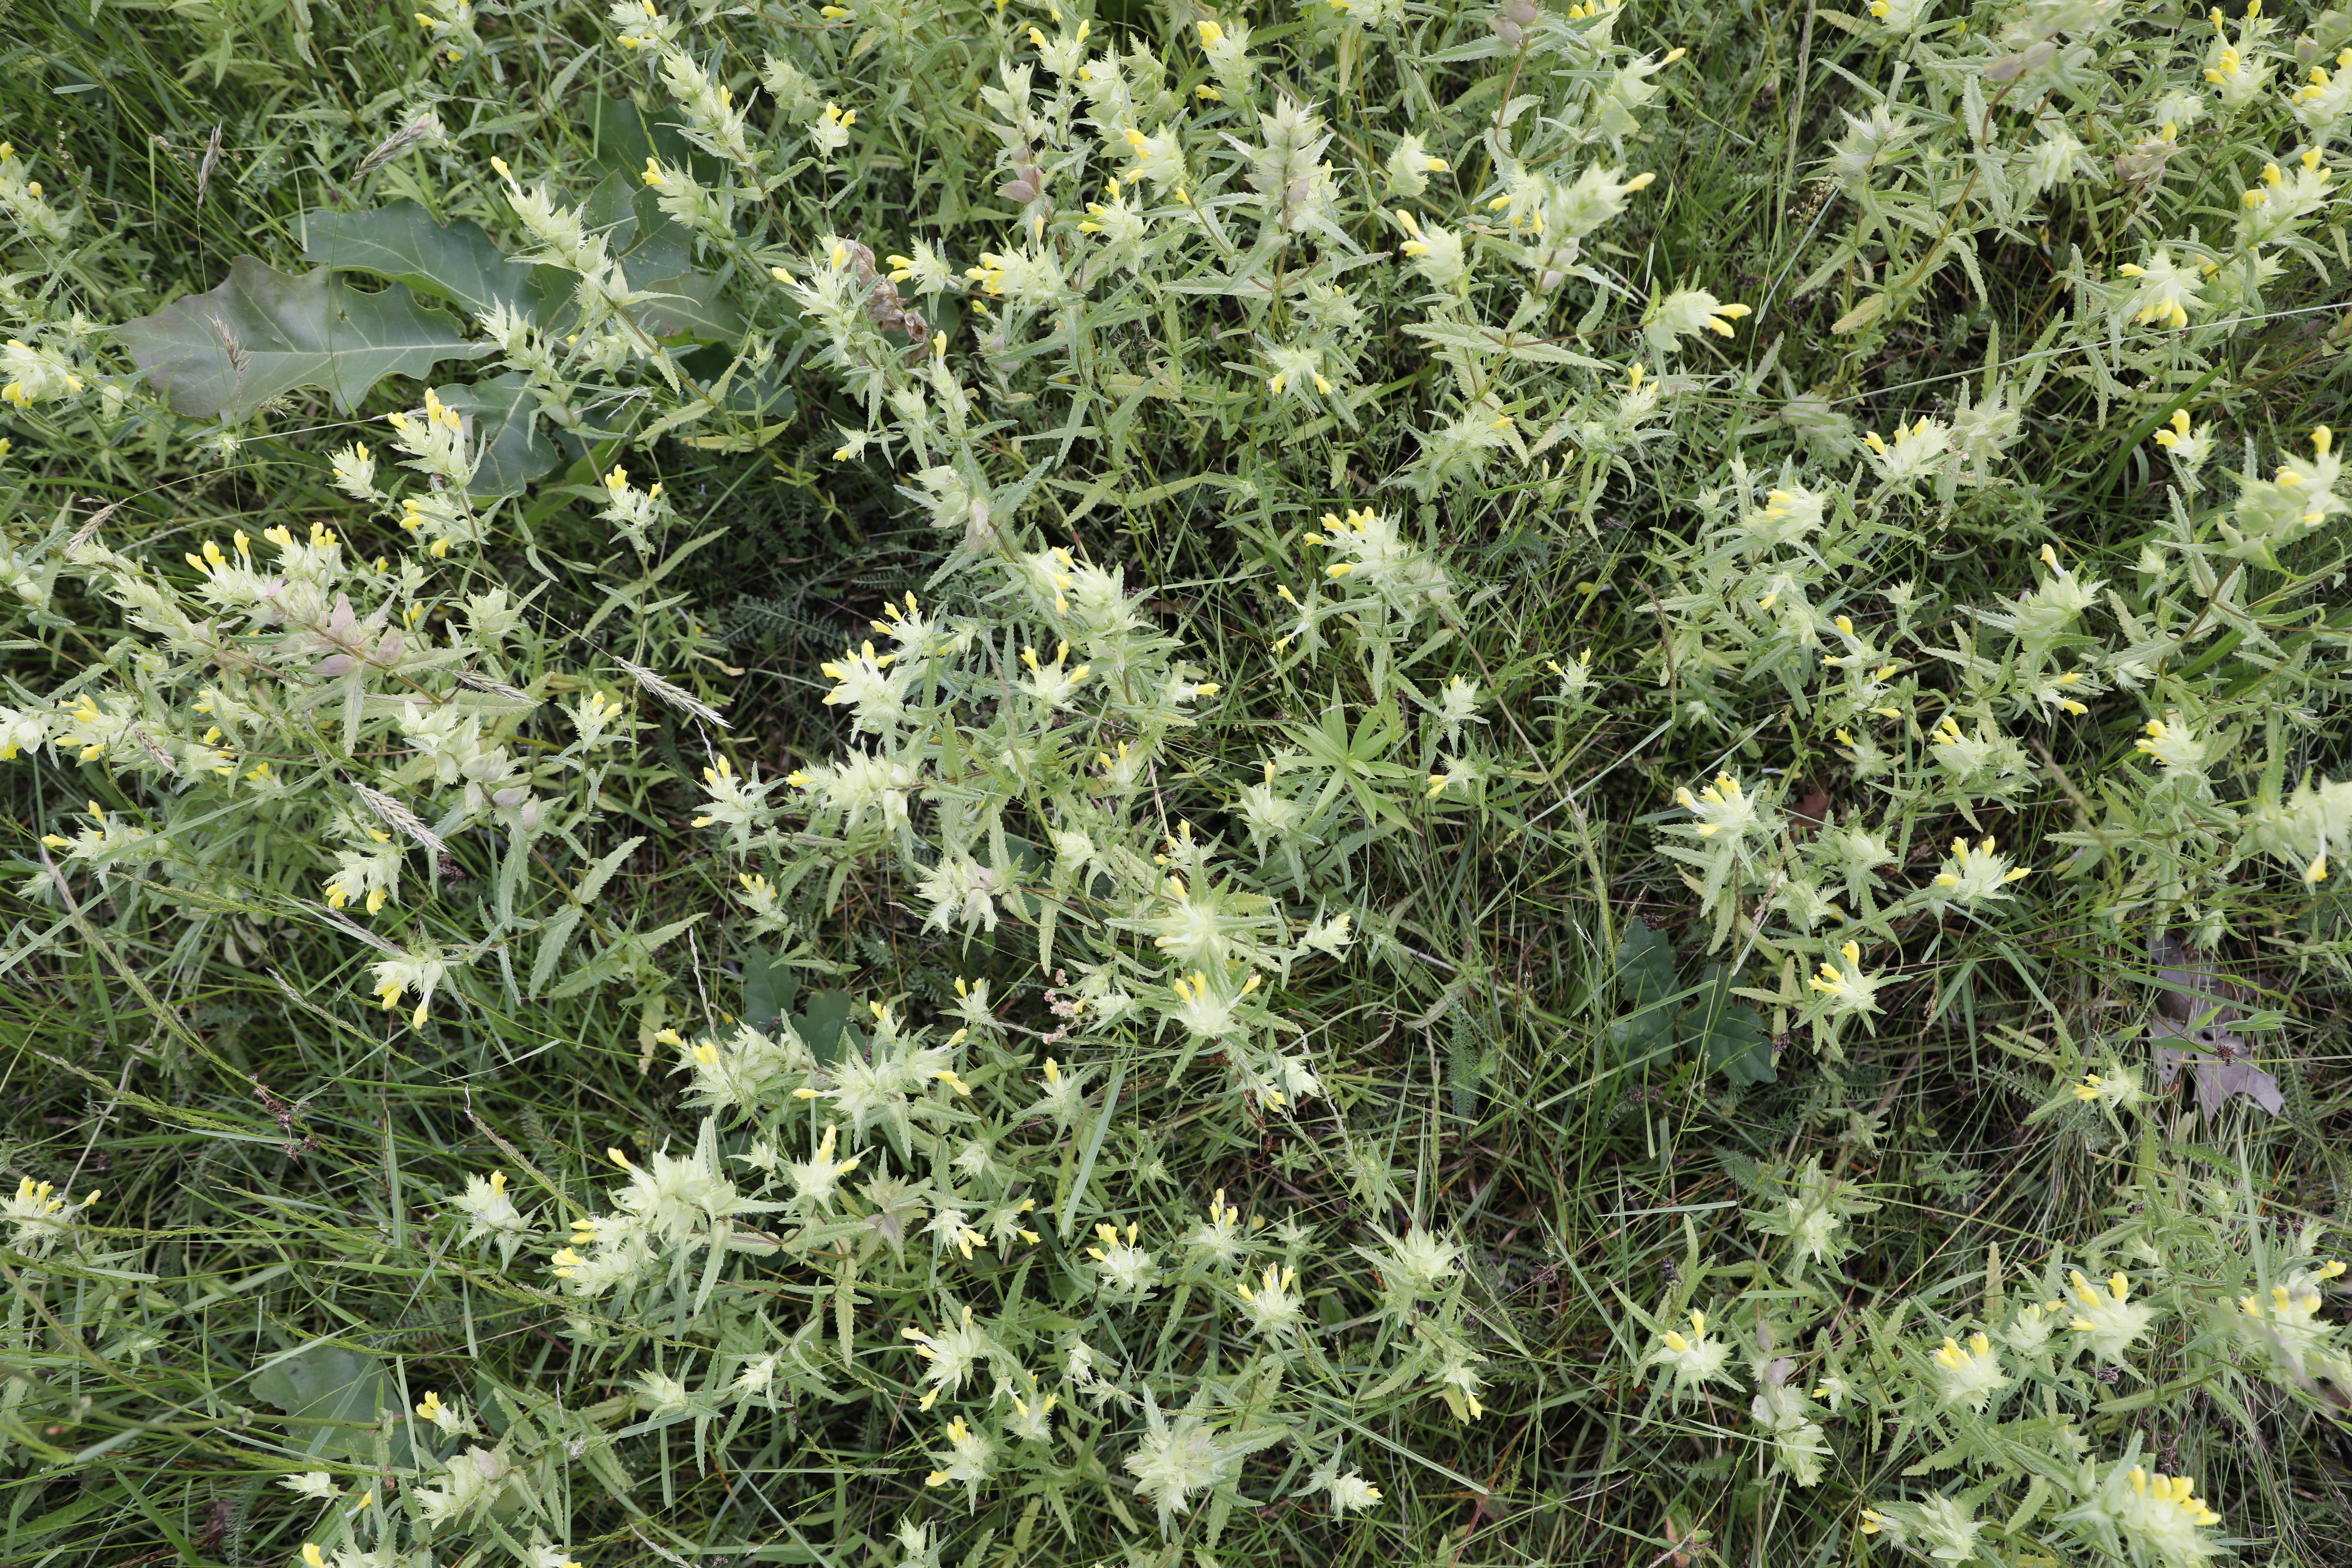
Plant species: Rhinanthus angustifolius